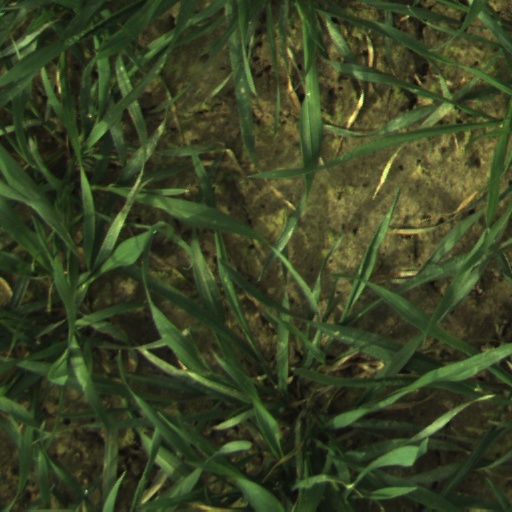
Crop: wheat